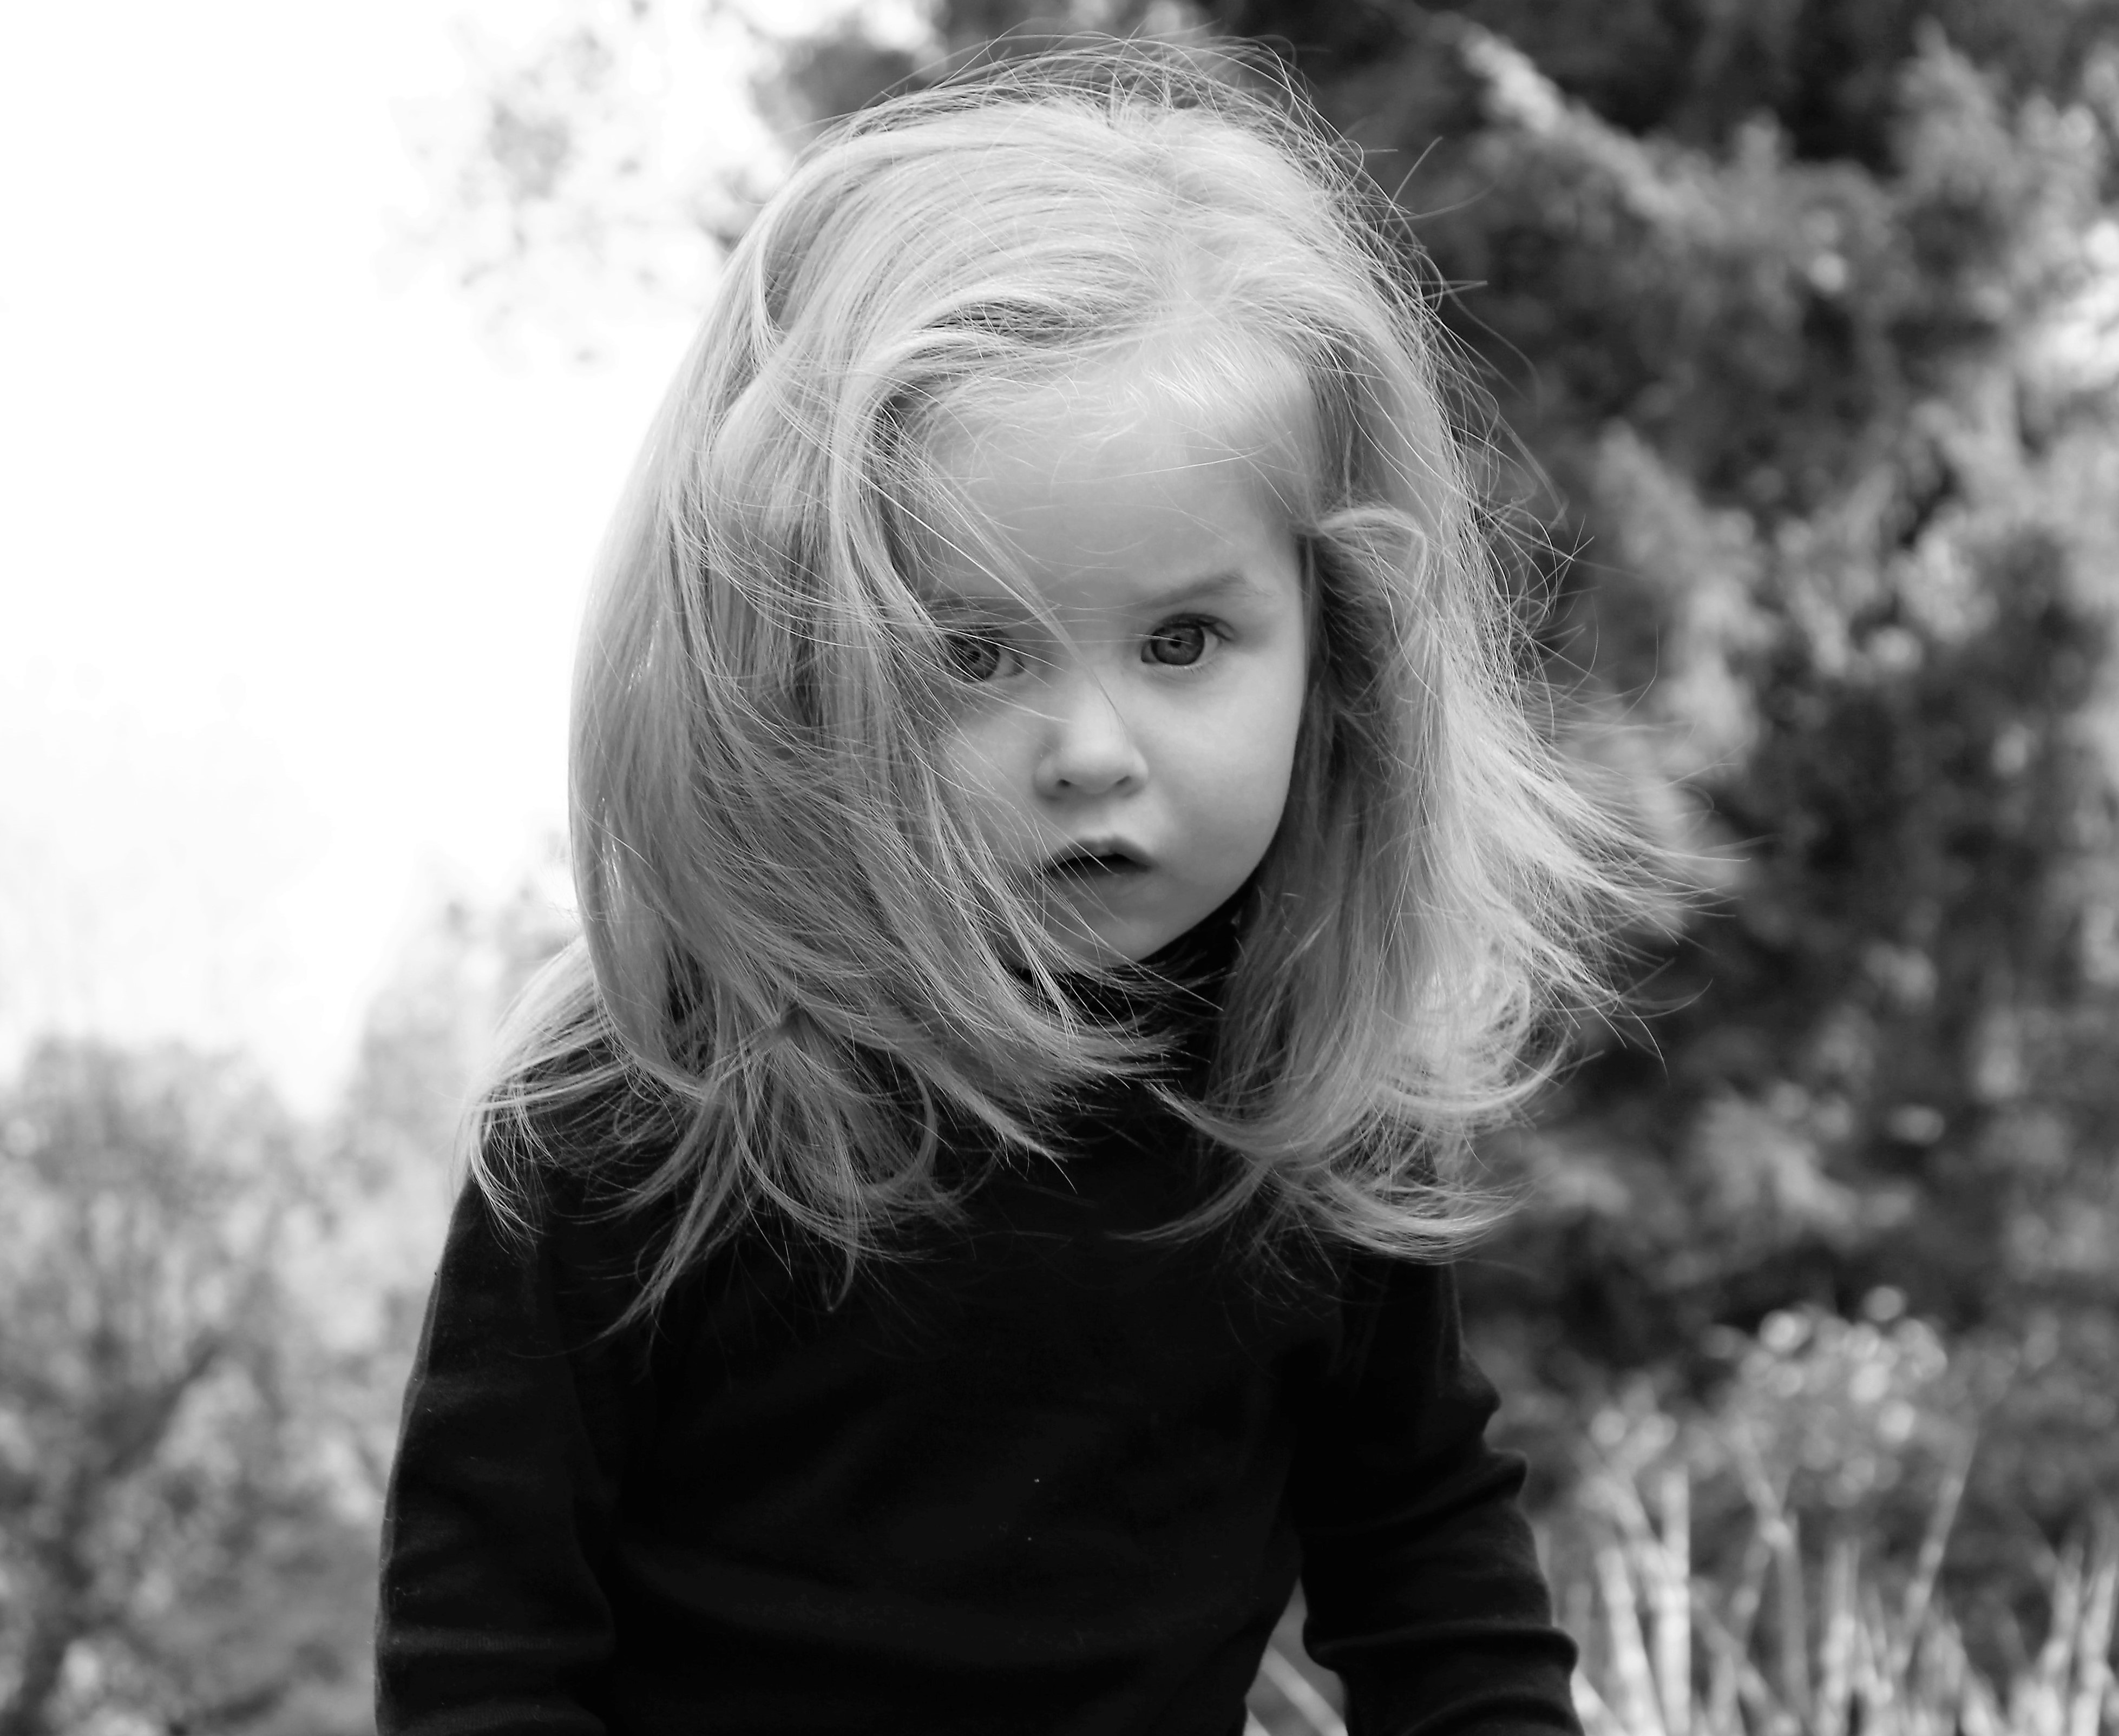
person, black and white, girl, woman, hair, white, photography, portrait, model, black, monochrome, lady, baby, facial expression, childhood, smile, long hair, face, kids, eye, head, photograph, beauty, blond, emotion, photo shoot, nicely, brown hair, monochrome photography, portrait photography